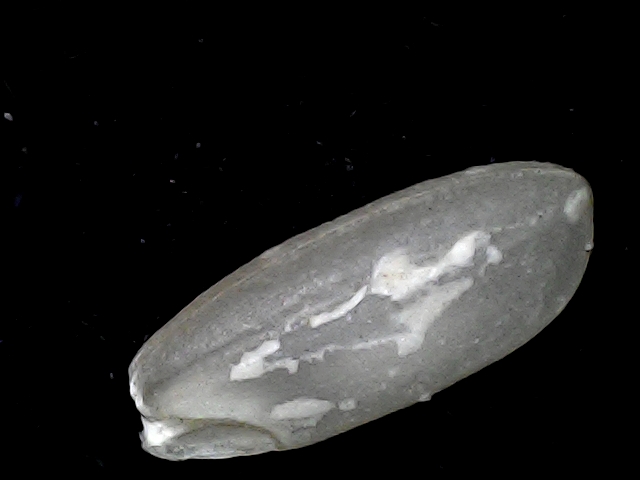
Rice variety: BD91